Patrice Carteron

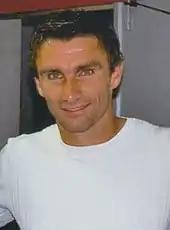
Carteron in 2004–05

Patrice Carteron (born 30 July 1970) is a French football manager and former player who is the head coach of Persian Gulf Pro League club Sepahan. Some of his previous managerial posts include the Mali national team, Al-Nassr and Al-Ettifaq. He played as a defender.